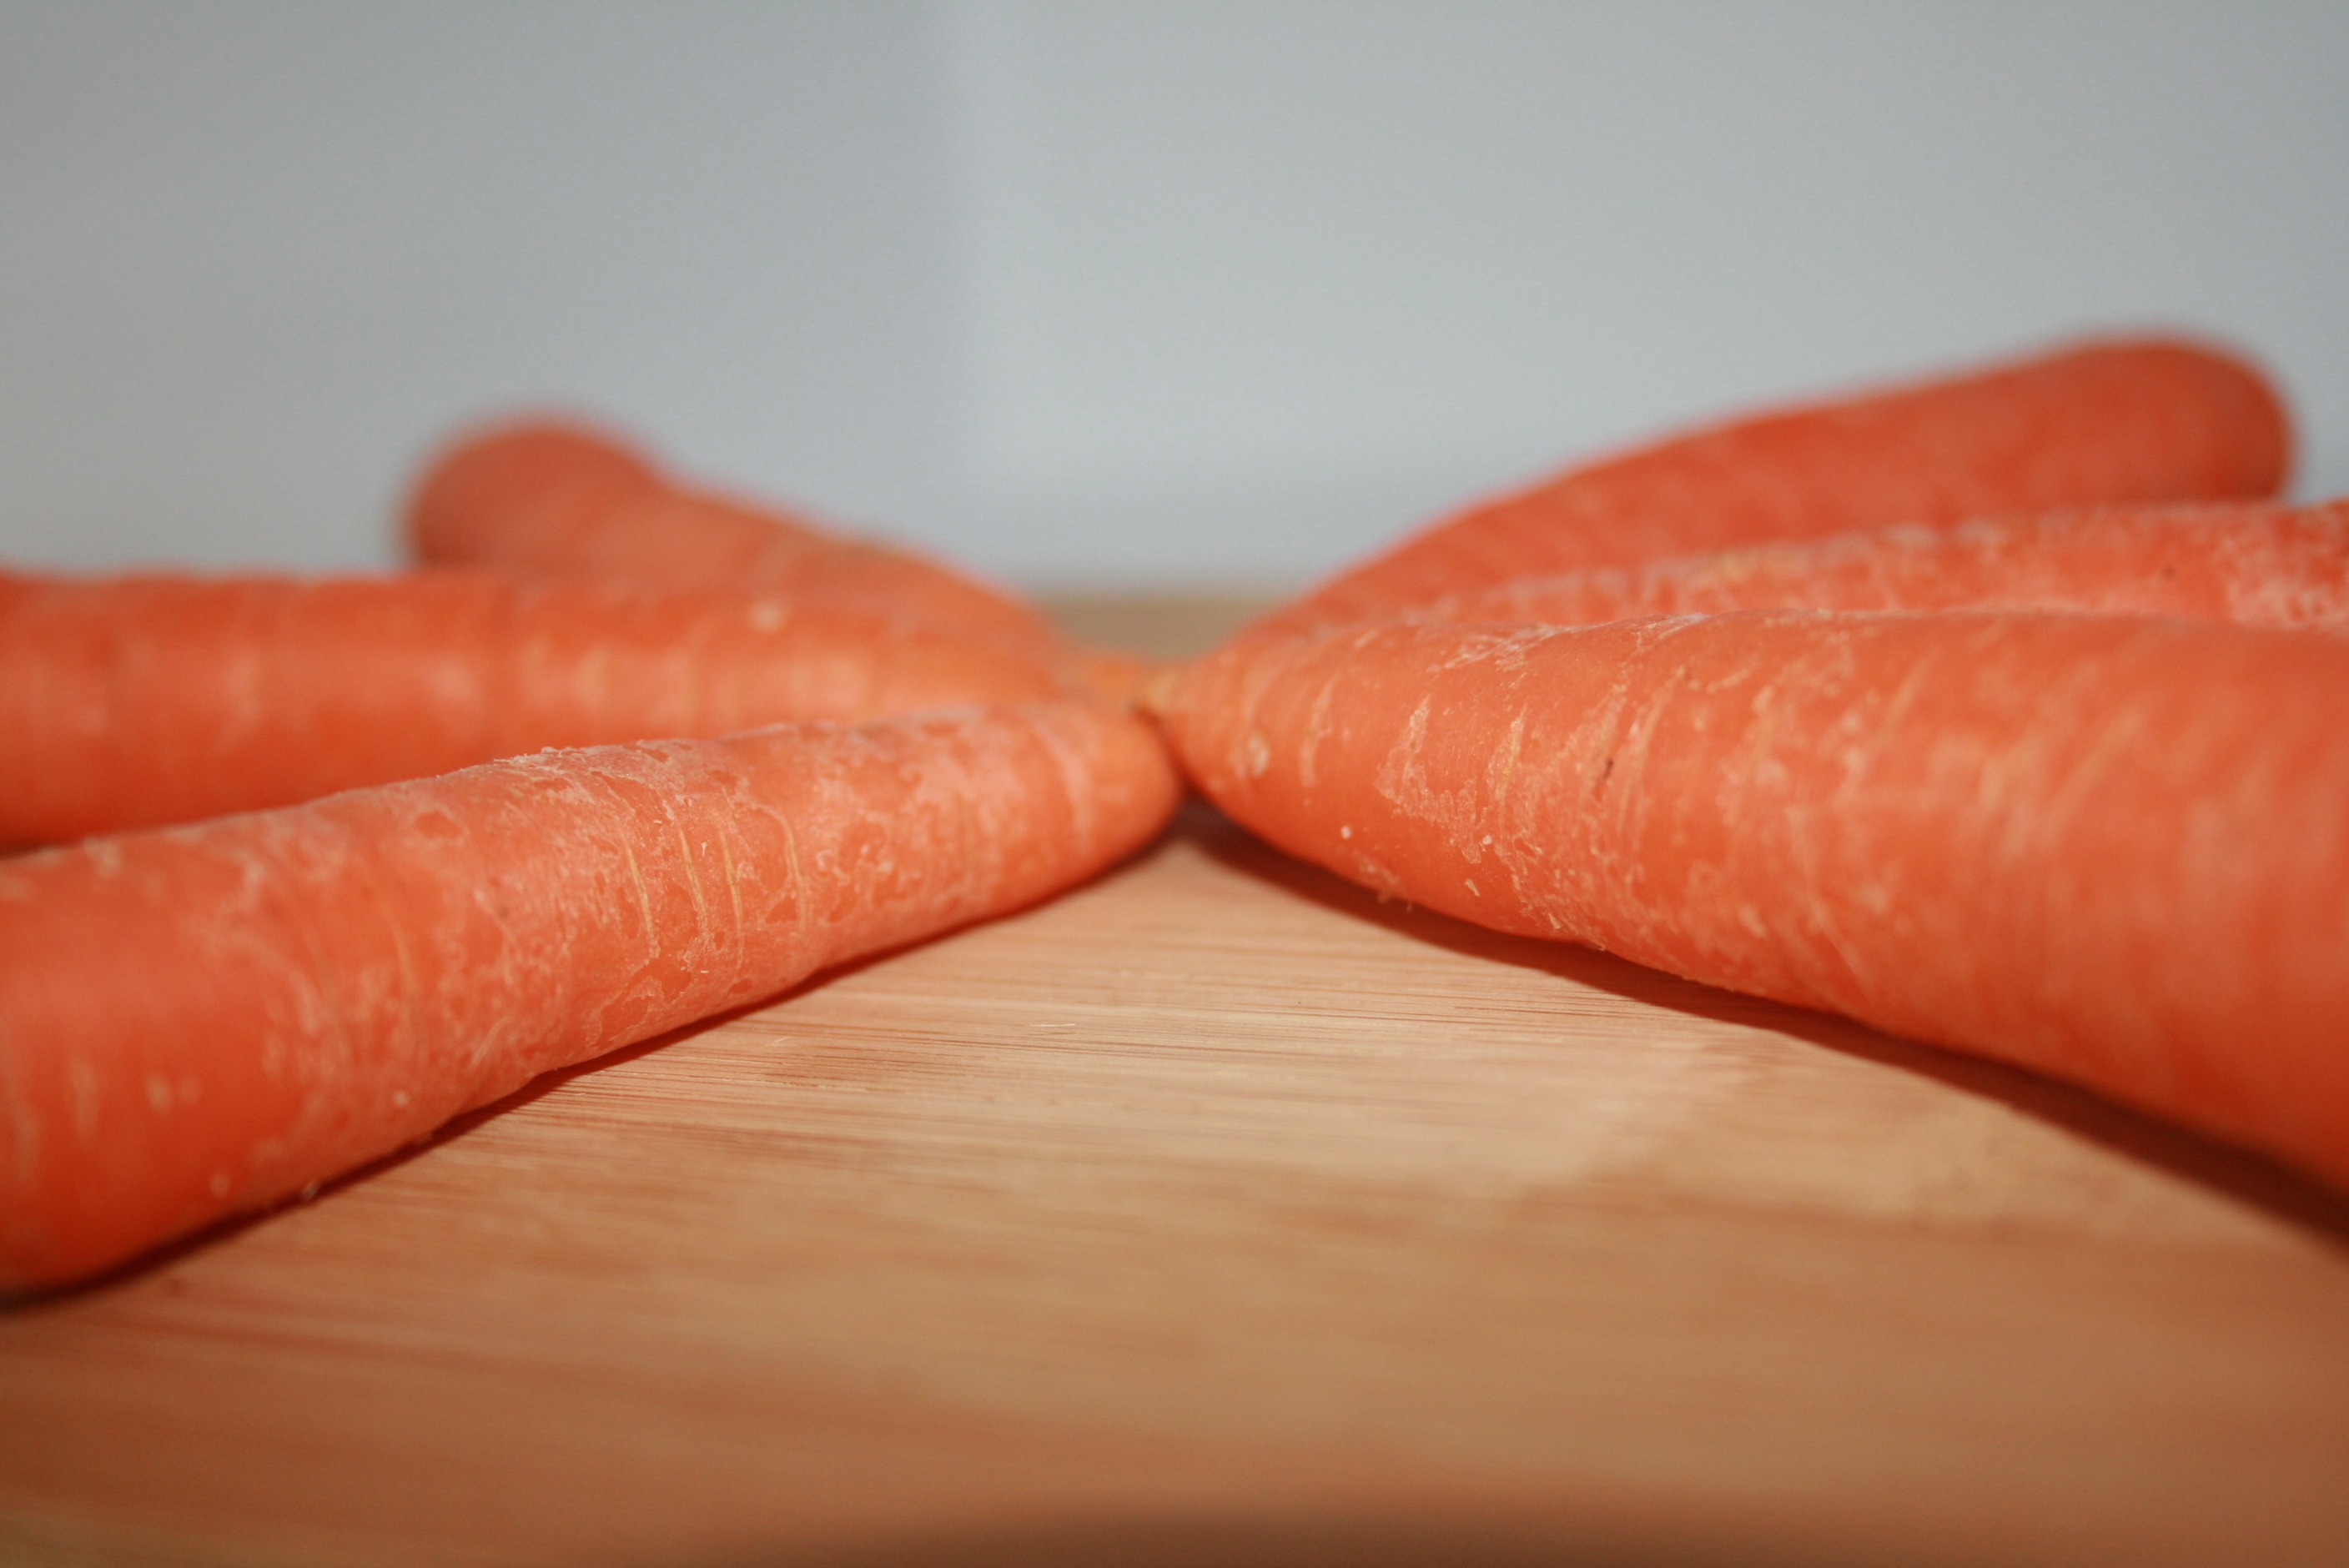
hand, plant, finger, food, red, produce, vegetable, lip, carrot, mouth, close up, vegetables, carrots